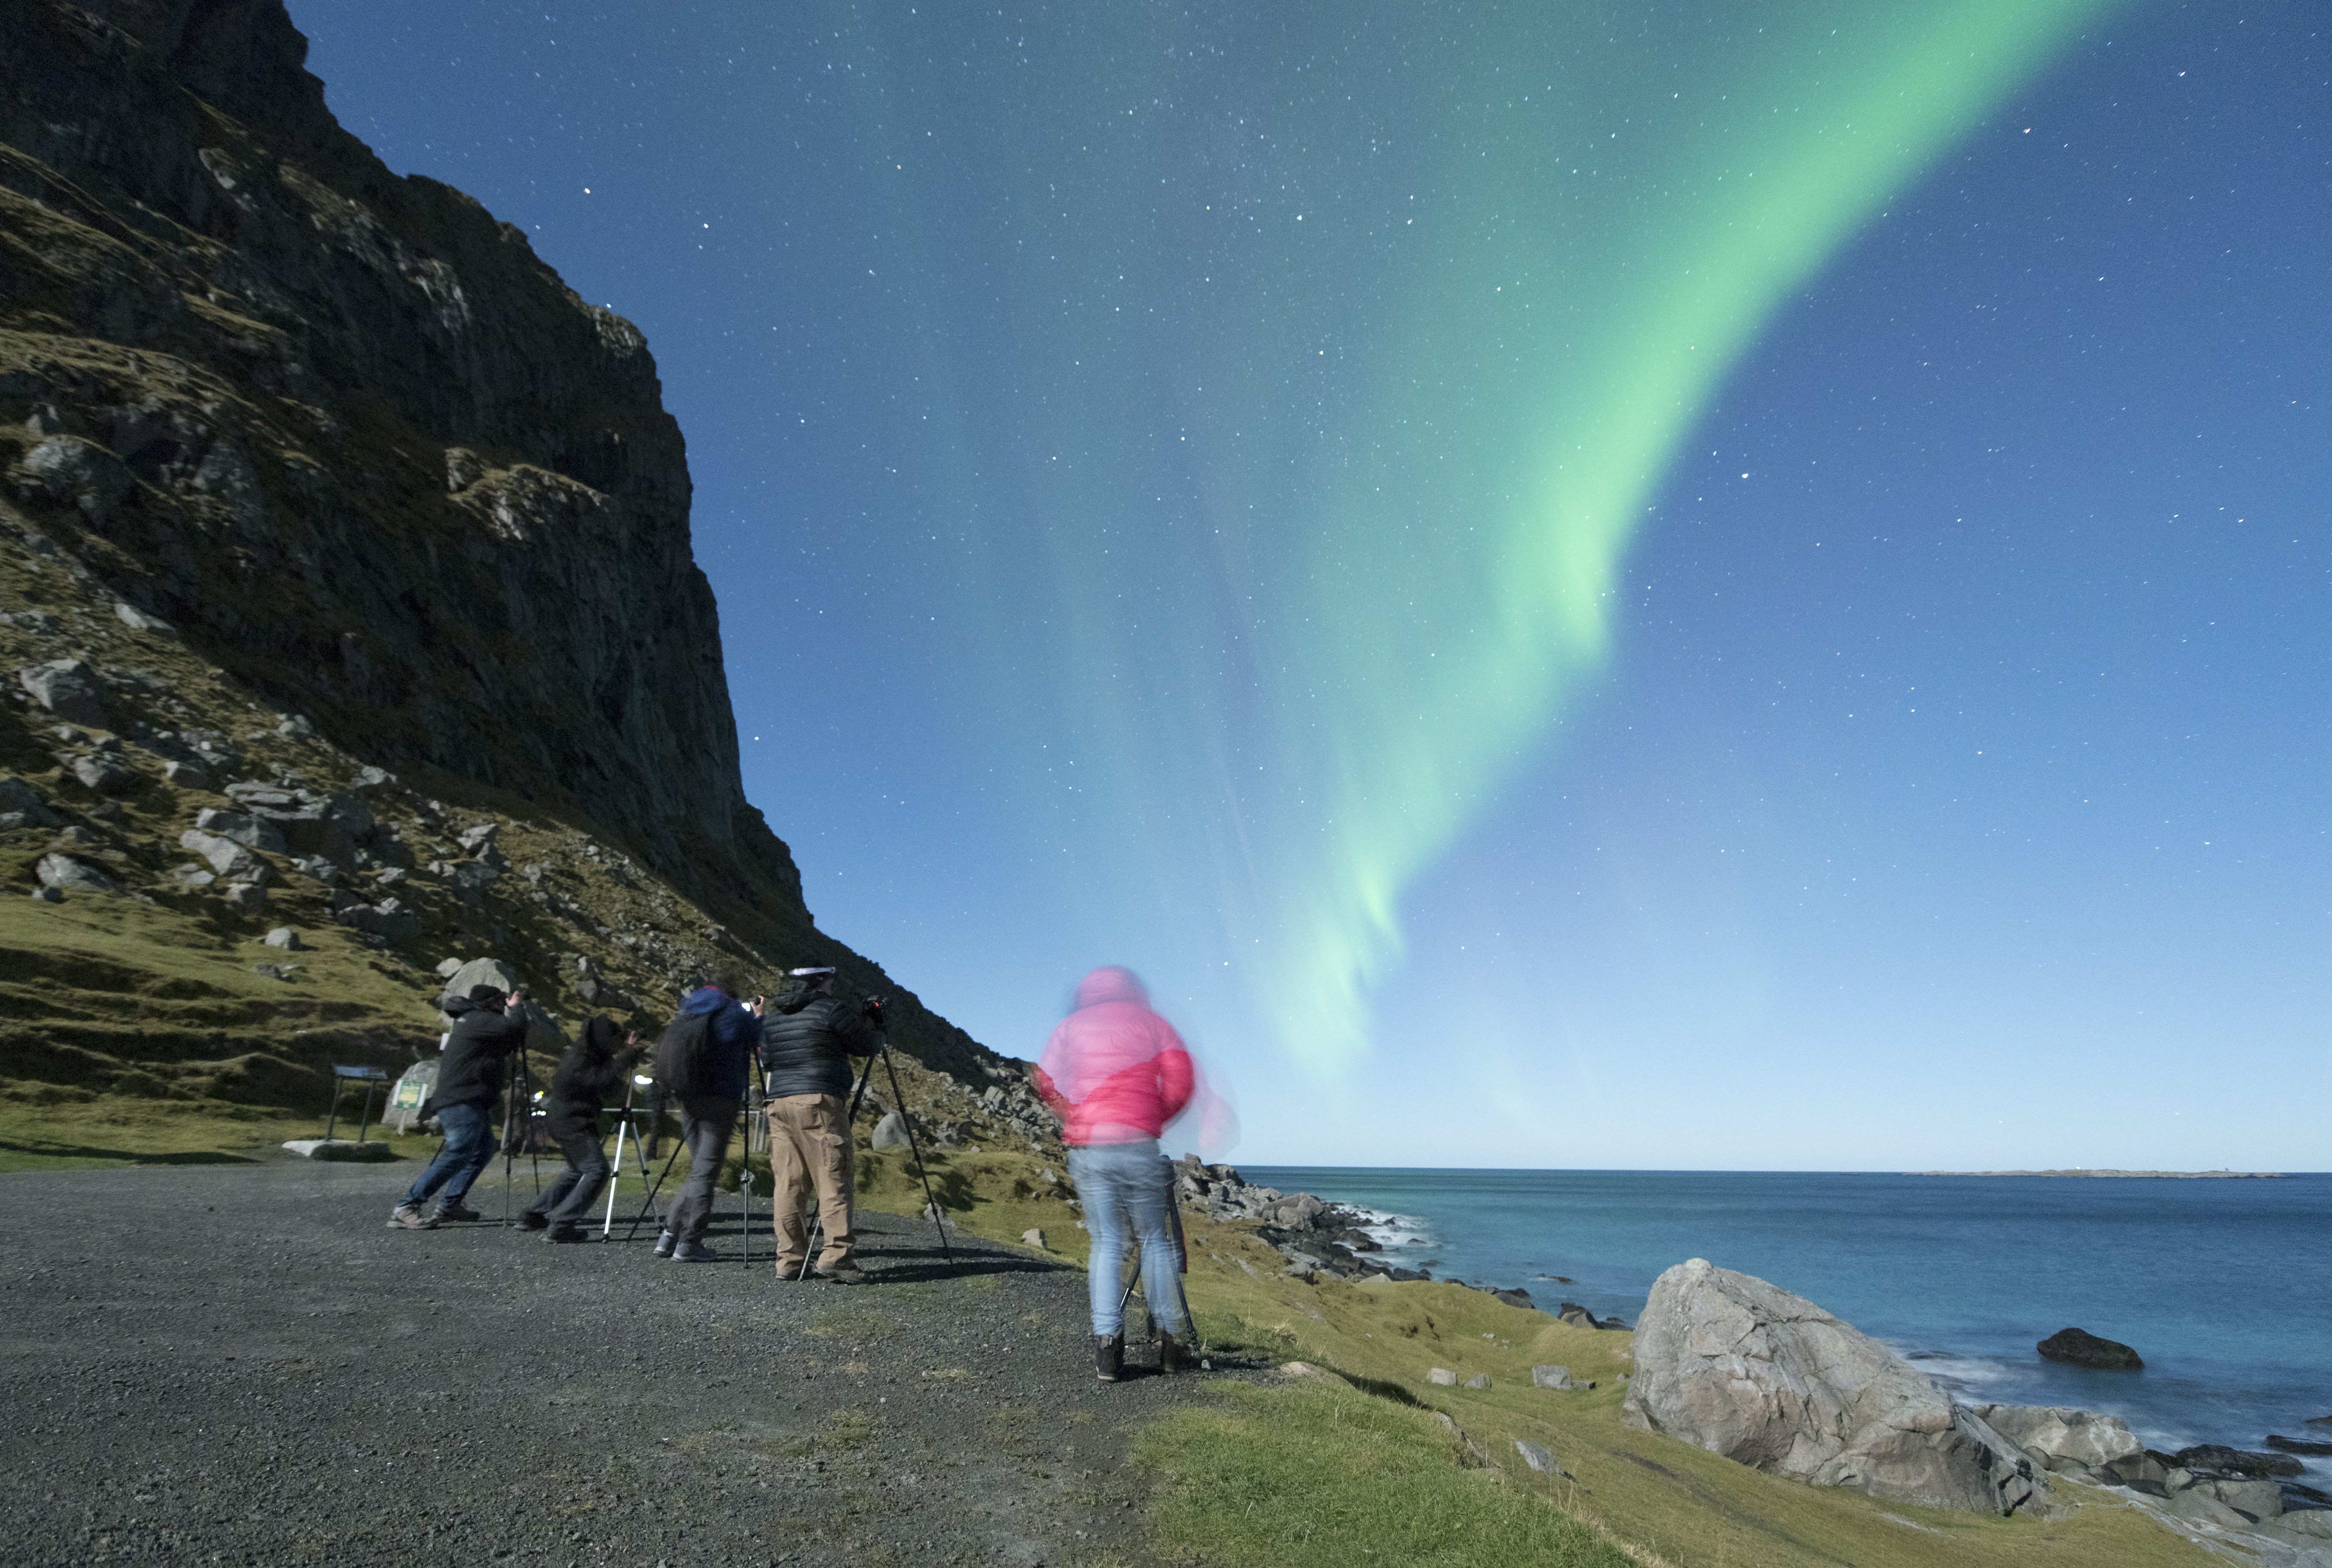
beach, winter, night, green, blue, terrain, aurora, aurora borealis, costa, norway, boreal, lofoten, auroras